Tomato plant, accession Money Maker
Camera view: vertical (180 deg); turntable rotation: 120 degrees
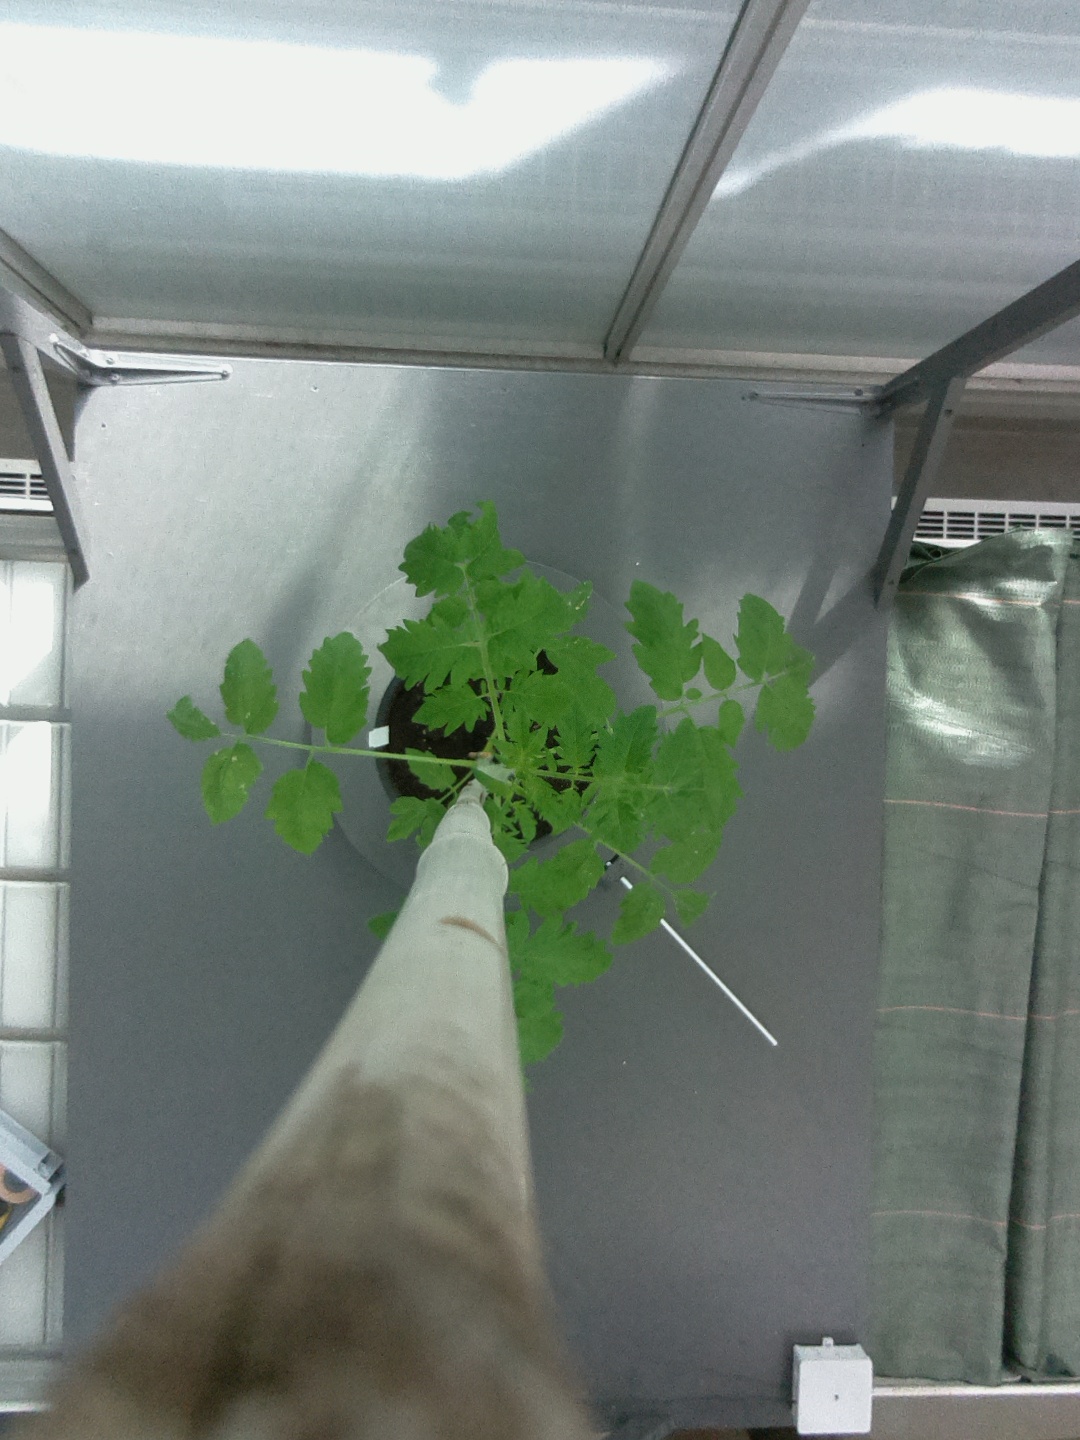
BBCH growth stage 14: 8 of true leaves visible